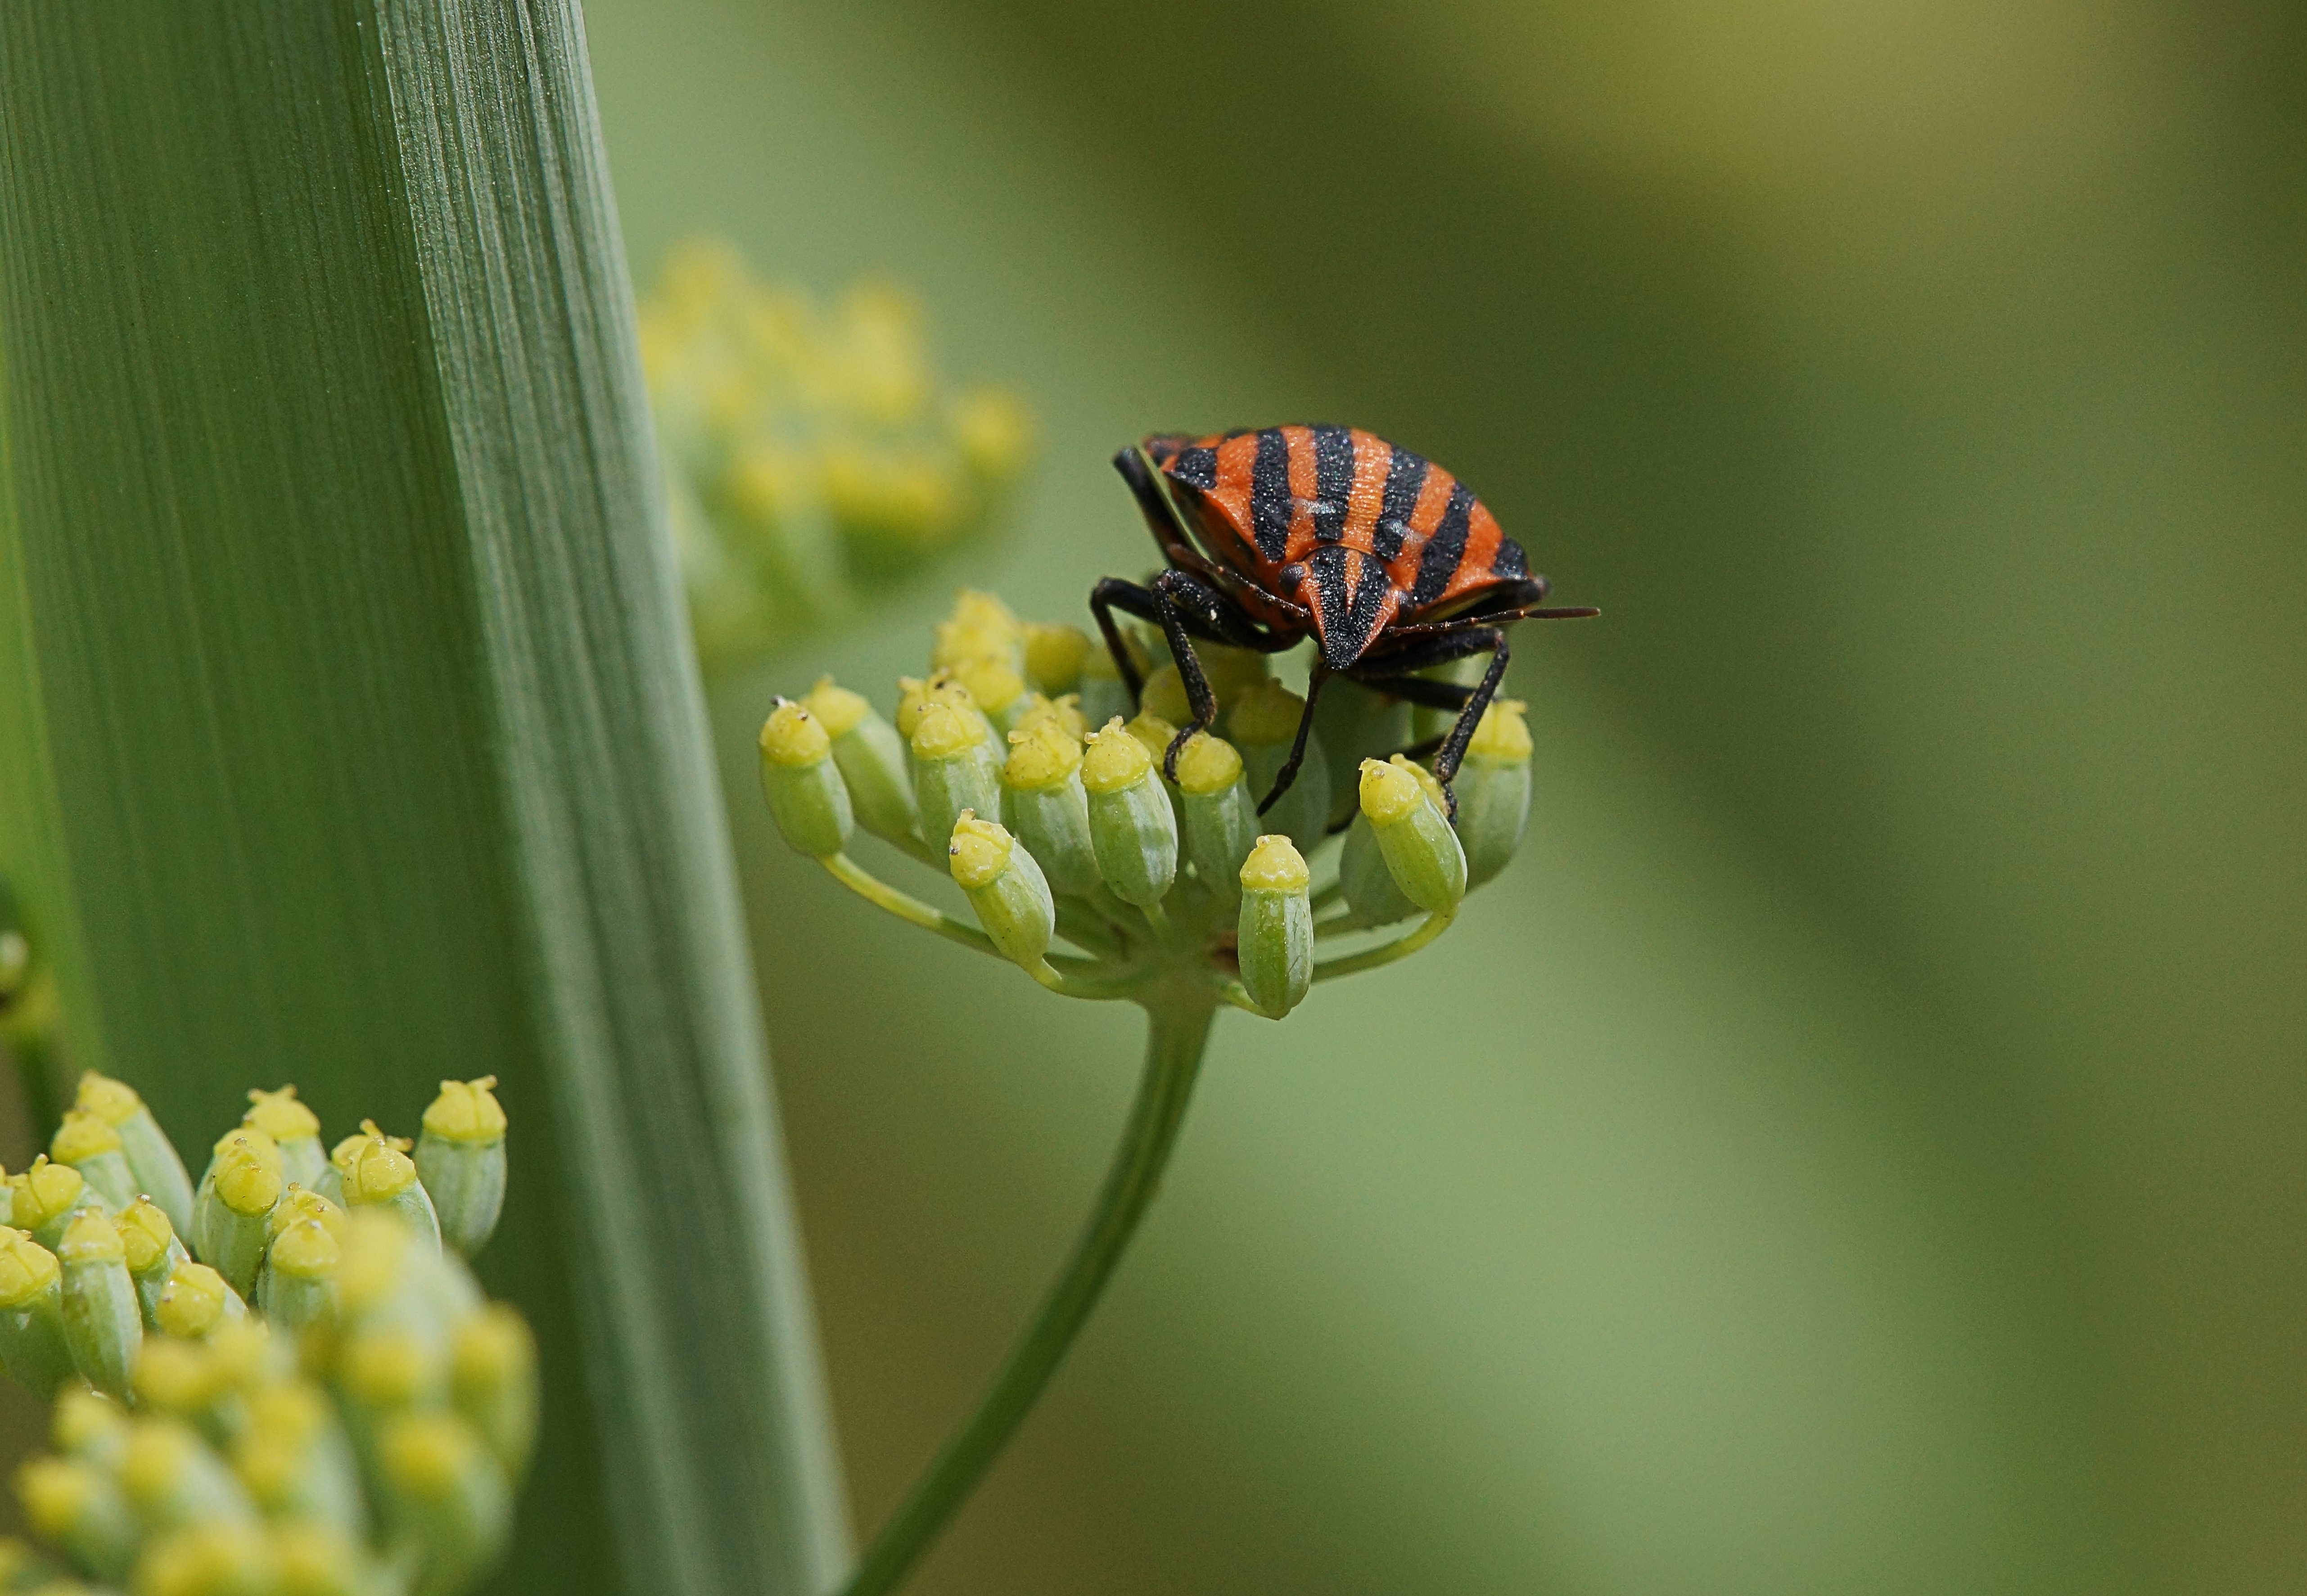
nature, plant, photography, flower, photo, green, insect, macro, botany, butterfly, yellow, flora, fauna, invertebrate, wildflower, close up, animals, naturaleza, a77, nectar, g, ggl1, gaby1, xovesphoto, animales, sonya77, gphoto, xelodegalicia, sonya77v, tamron180mmmacro, macro photography, gabrielcoru a, plant stem, lycaenid